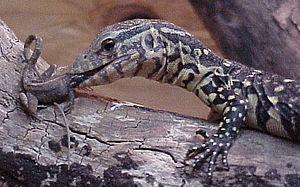
Le Varan du Nil, Varanus niloticus, est une espèce africaine de sauriens de la famille des Varanidae.